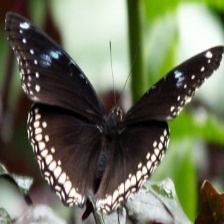
Species: GREAT EGGFLY